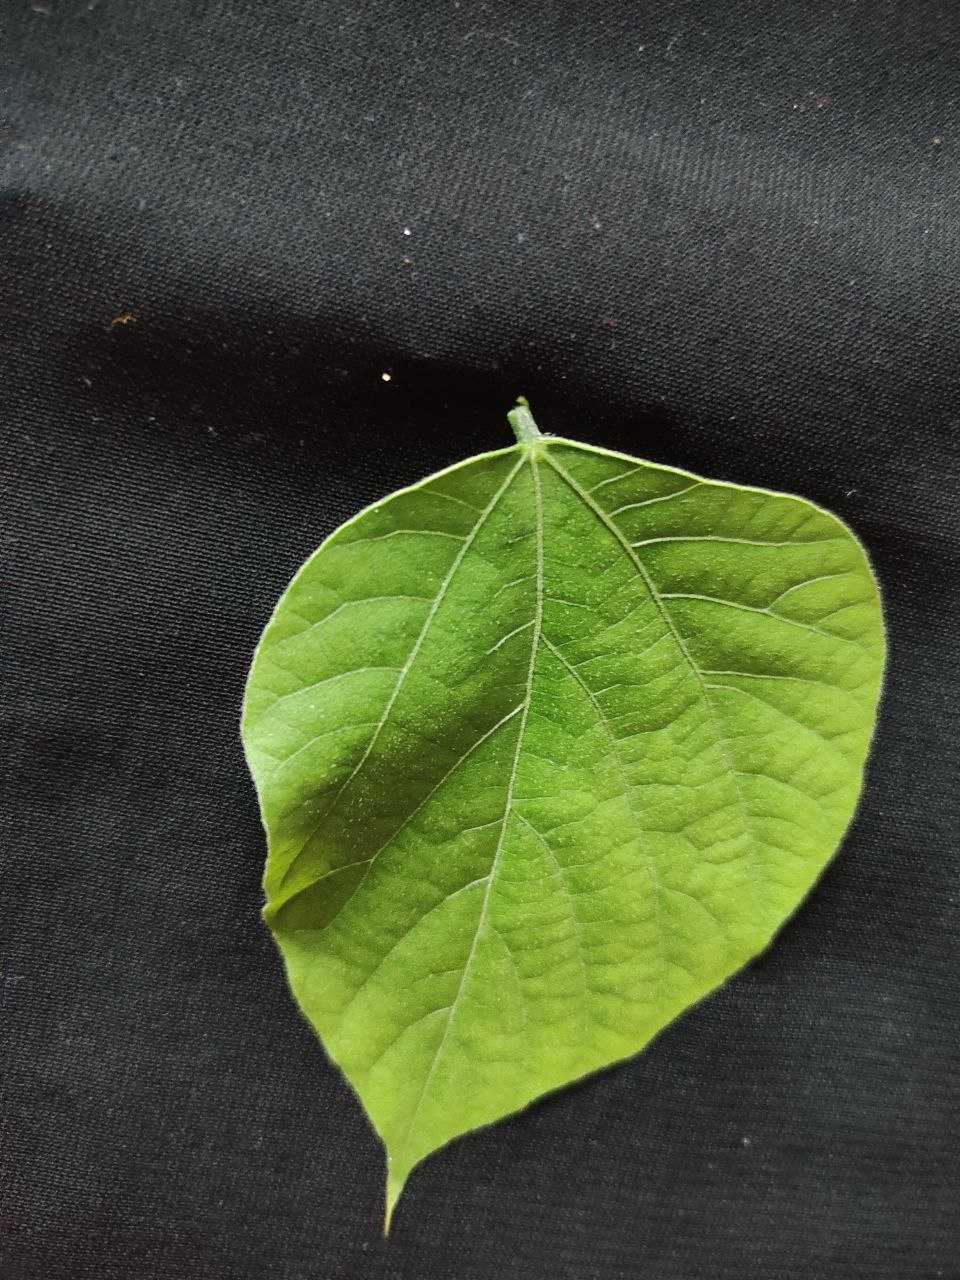
Crop: bean
Leaf condition: Fresh Leaf